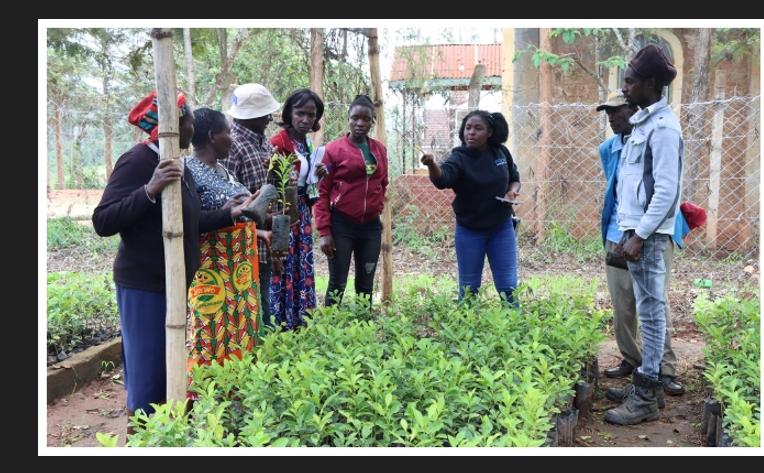
Wanamisitu walio kusanyika katika eneo lenye uzio wa senyenge. Wakiwa katika vitalu vilivyopandwa miche ya miti, tayari kwa maandalizi ya kuhamisha miche hiyo na kwenda kuiweka kaika eneo la wazi ili kuzalisha misitu, kwaajili ya kuzalisha uoto wa asili.